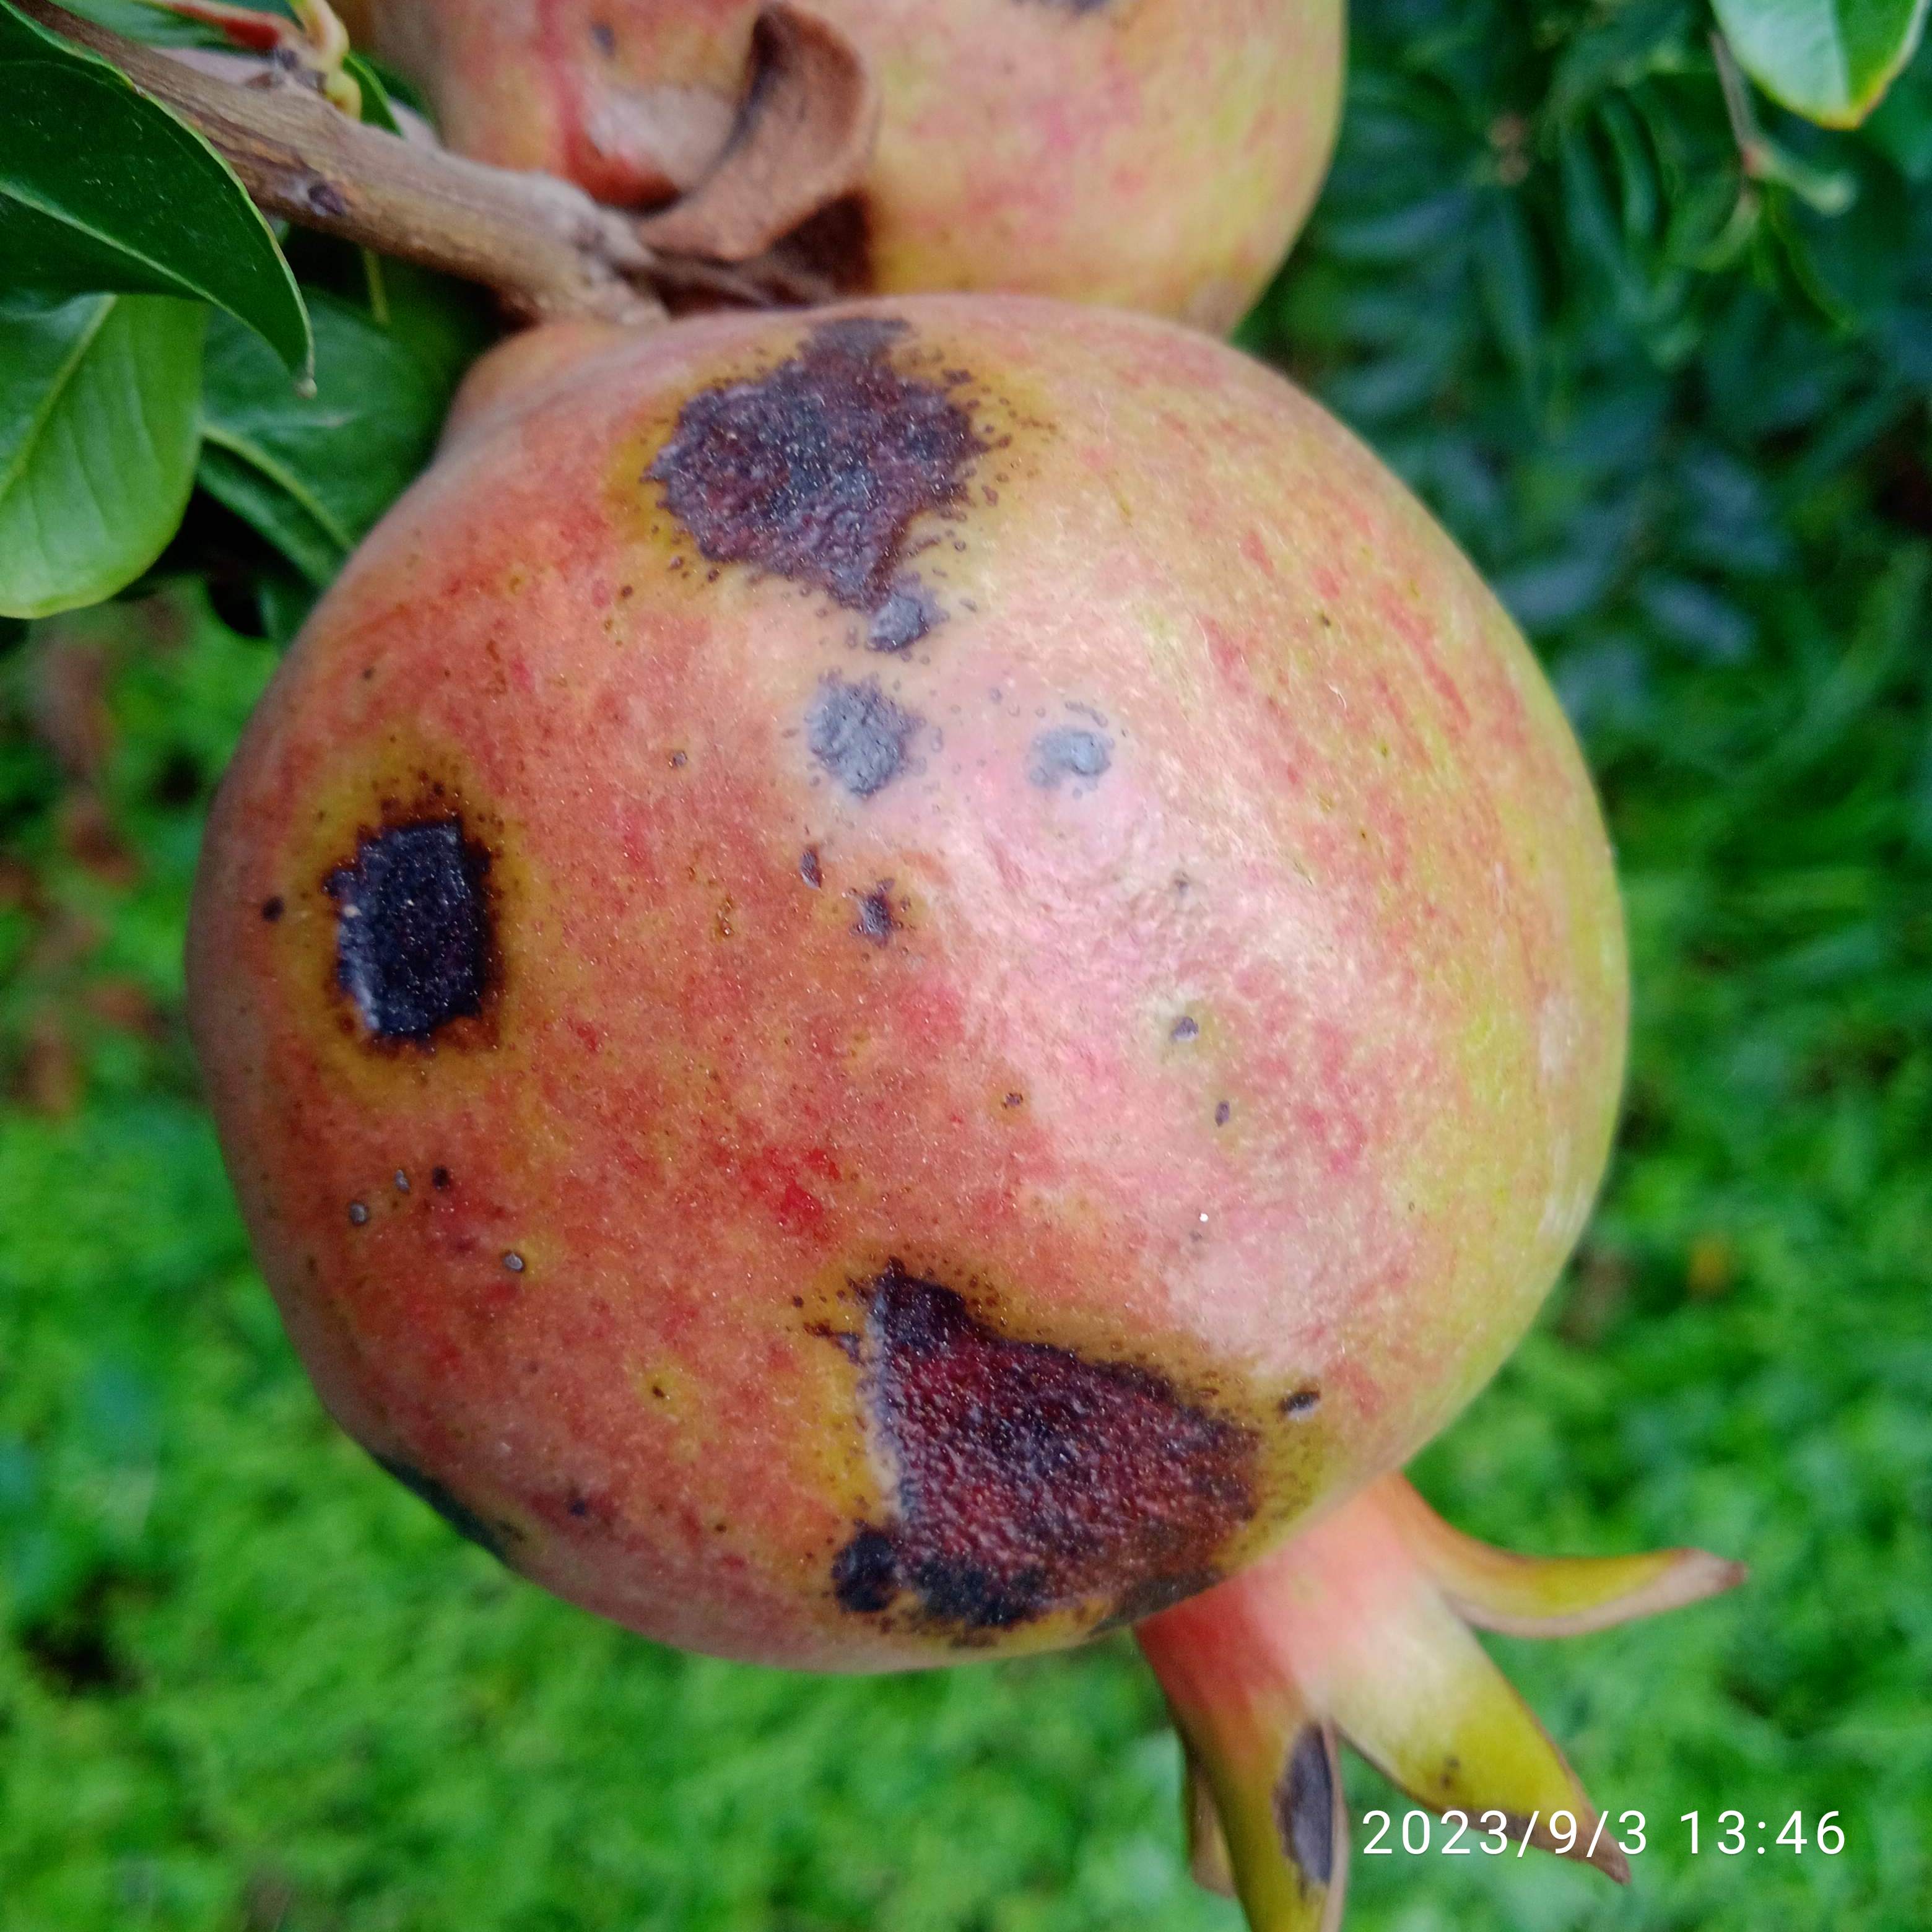
Label: Anthracnose